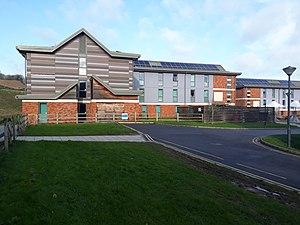
L’université du Sussex est une université de recherche anglaise située près du village de Falmer à quatre miles de Brighton. Sussex Uni a été fondée en 1961. Son campus est situé dans le parc national de South Downs et à une courte distance du centre de Brighton. L'université a reçu sa charte royale en août 1961, la première de ce que Beloff a appelé la génération universitaire du verre plat, [5] et a été un membre fondateur du groupe 1994 des universités à forte intensité de recherche.